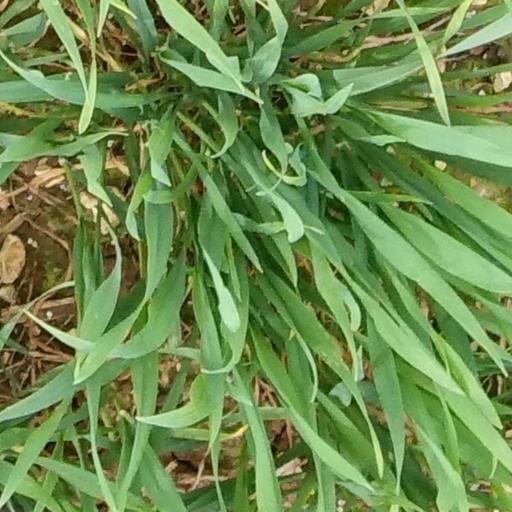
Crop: wheat